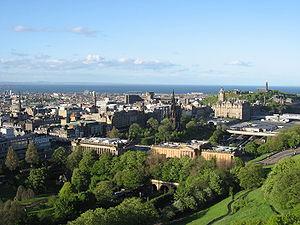
The Victim est une mini-série télévisée britannique en quatre épisodes de 57 minutes produite par Jenny Frain et réalisée par Niall McCormick, sur un scénario de Rob Williams. Diffusée pour la première fois sur la BBC One entre le 8 et le 11 avril 2019, l'histoire se déroule principalement en Écosse et narre l'histoire d'Anna Dean, une infirmière ayant vu sa vie basculer quand son fils de neuf ans fut sauvagement assassiné par un adolescent de quatorze ans en 2003, qui se retrouve sur le banc des accusées lorsqu'elle soupçonne d'avoir posté sur Internet la supposée nouvelle identité du meurtrier de son enfant, Craig Myers, devenu mari et père de famille, ce qui a causé l'agression de ce dernier. La série se concentre sur les conséquences de l'agression de Myers au sein des proches et de la famille d'Anna Dean, ainsi que ceux de Craig Myers.